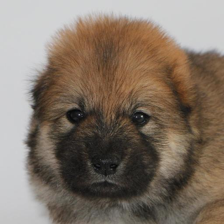
Label: animals